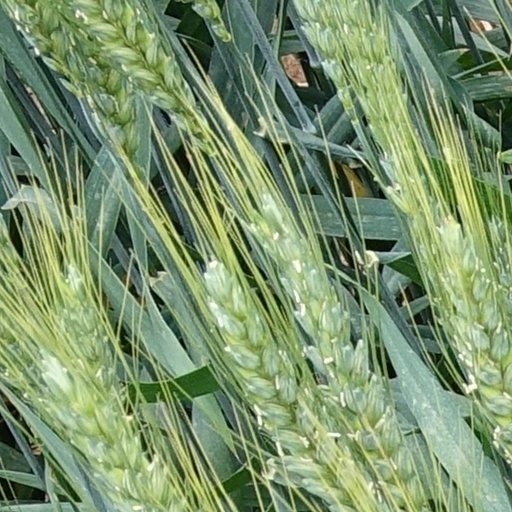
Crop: wheat